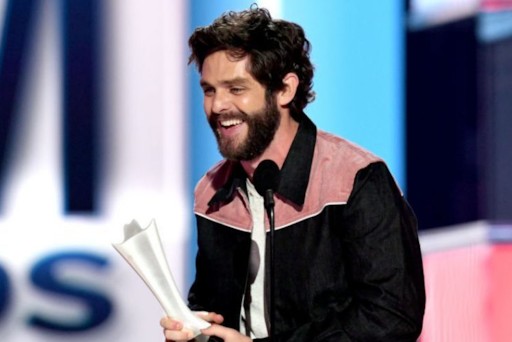
Gender: men